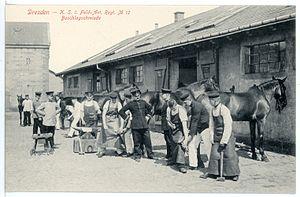
L'armée saxonne est celle du duché de Saxe devenu en 1356 l'Électorat de Saxe dans le Saint-Empire. Du XVIᵉ au début du XIXᵉ siècle, elle prend part aux guerres de princes allemands contre les tentatives hégémoniques de la monarchie de Habsbourg, de la France, de la Suède et de la Prusse. Elle participe aux guerres de la Révolution et de l'Empire. En 1806, lors de la dissolution du Saint-Empire, l'Électorat devient le royaume de Saxe, membre de la confédération du Rhin puis, en 1815, de la confédération germanique. L'armée saxonne prend part à la guerre austro-prussienne de 1866 puis à la guerre franco-allemande de 1870-1871 après laquelle elle est intégrée à l'armée impériale allemande tout en conservant des institutions militaires distinctes.